Jardin Royal (Toulouse)

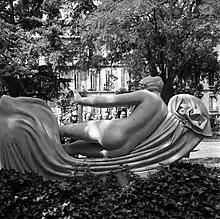
"La Gloire de l'Aviation" in the Jardin Royal photographed in 1961 during a wreath-laying led by Didier Daurat

The Jardin Royal encompasses 1.7 hectares with lawns, winding paths and a footbridge flanked by a large Ginkgo biloba tree that leads to the Grand Rond park. At its centre is a lake with a duck house and a rustic bridge at one end. The park contains several species of trees that are relatively rare to the area —cedar of Lebanon, Himalayan cedar, Virginia tulip tree, Osage orange, and American copalme—some of them 200 years old.